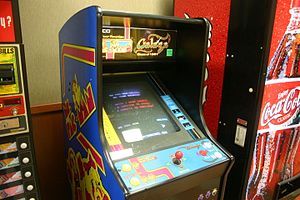
Galaga
"Galaga er efterfølgeren til Galaxian, og er et ""shoot'em'up"" arcadespil, udviklet af Namco i 1981.